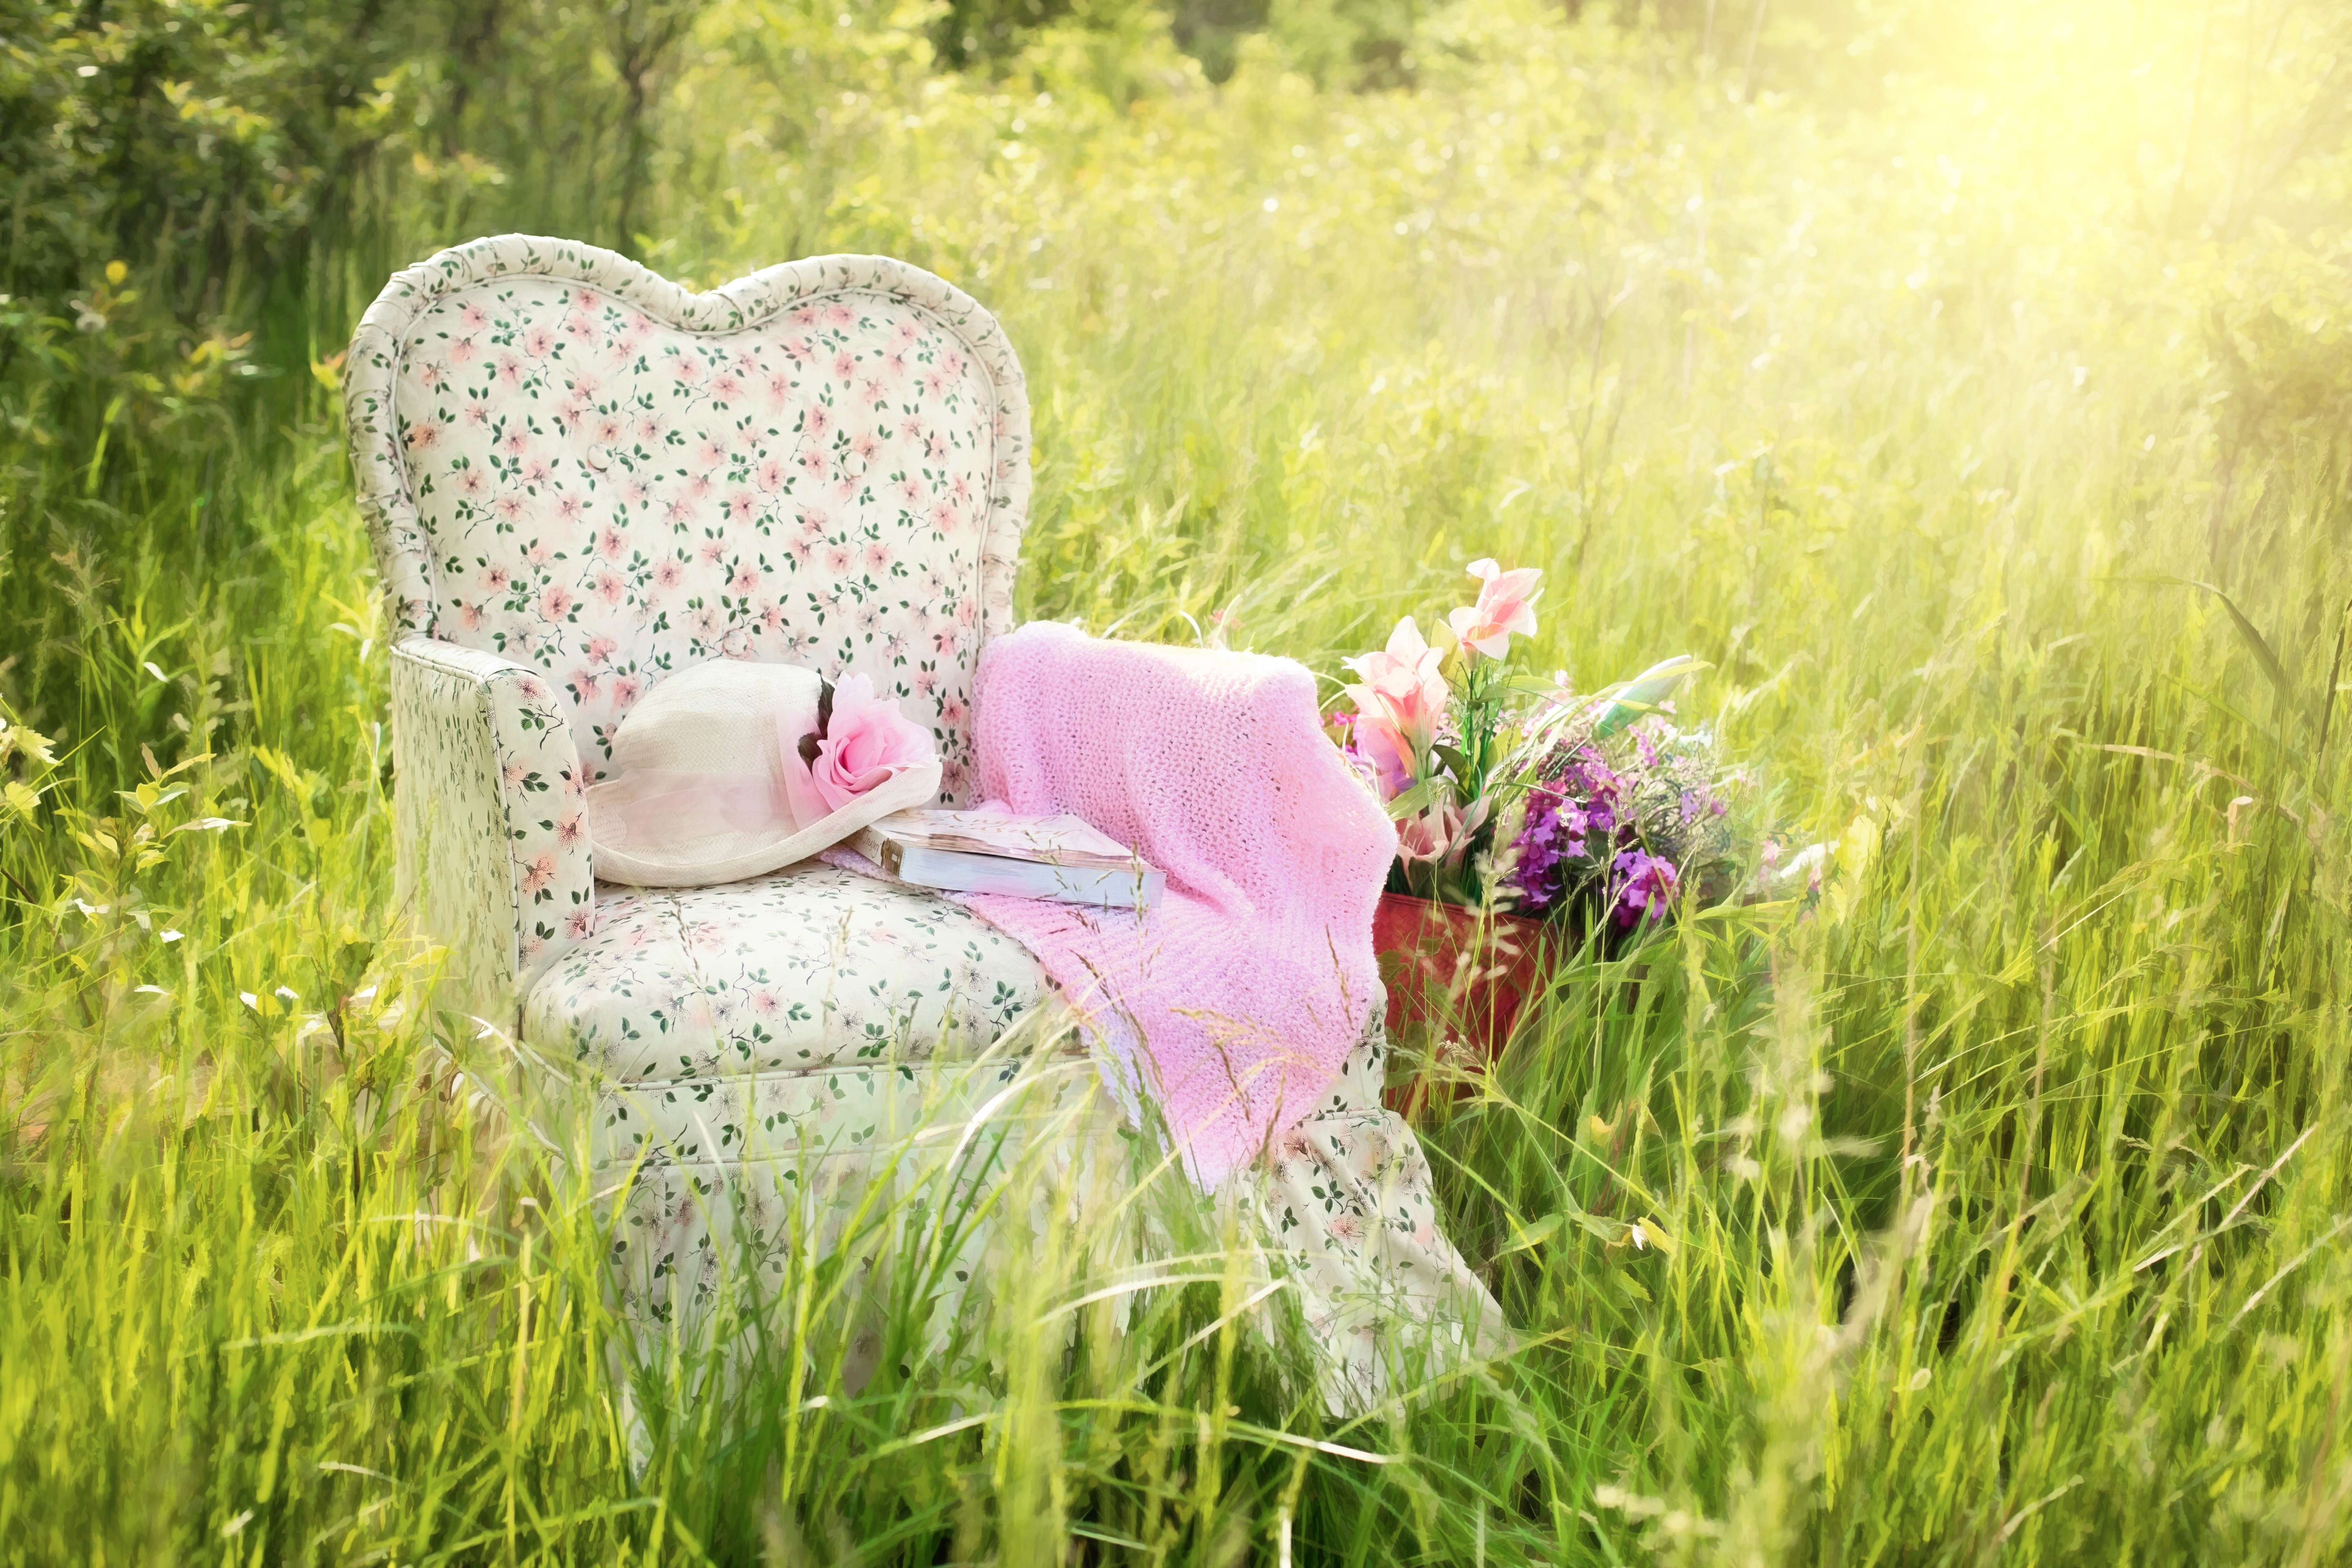
nature, grass, lawn, meadow, countryside, flower, summer, green, pink, outdoors, emotion, grass family, chair in field, floral chair